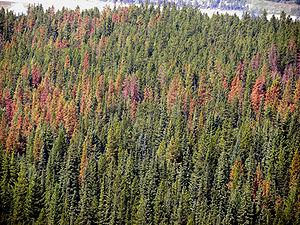
Dendroctonus ponderosae, appelé dendroctone du pin ponderosa par les francophones et « Mountain pine beetle », ou « Black Hills beetle » par les anglophones, est une espèce de petits scolytes, identifié par Hopkins en 1902.